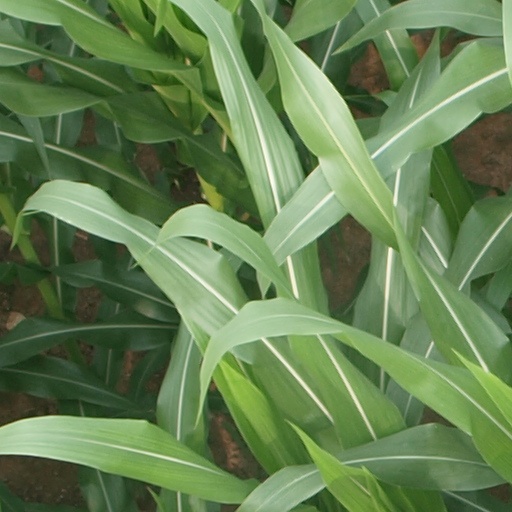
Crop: maize; corn